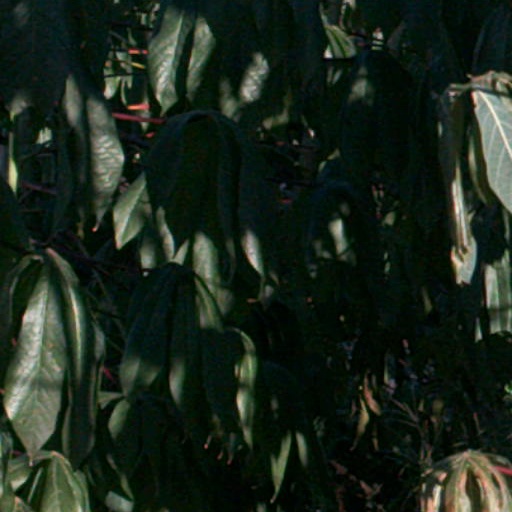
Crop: cassava